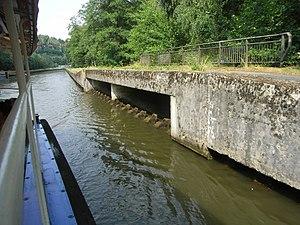
Déversoir pour l'évacuation du surplus des eaux du bassin bas du plan incliné d'Arzviller, sur le canal de la Marne au Rhin (France)
Un déversoir ou évacuateur de crue est une structure construite pour dériver ou évacuer l'eau retenue derrière un vannage ou barrage fixe, dont la hauteur excèderait une certaine limite.
Le canal de la Marne au Rhin, long de 314 km et 178 écluses à l'origine, relie la Marne au Rhin. Par le canal latéral de la Marne, il est connecté au réseau navigable de la Seine vers l'Île-de-France et la Normandie.